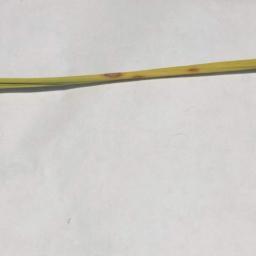
Label: Rice___Leaf_Blast